Mount Greylock

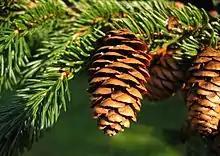
Red spruce on Mount Greylock

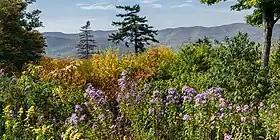
New England aster on Mount Greylock

Northern hardwood forest characterize lower and mid-elevations, while upper slopes are covered with balsam fir and red spruce as well as American mountain ash. About of old growth forest have been inventoried within the Greylock Range, including tree specimens up to 350 years old. On the western slope was a red spruce.